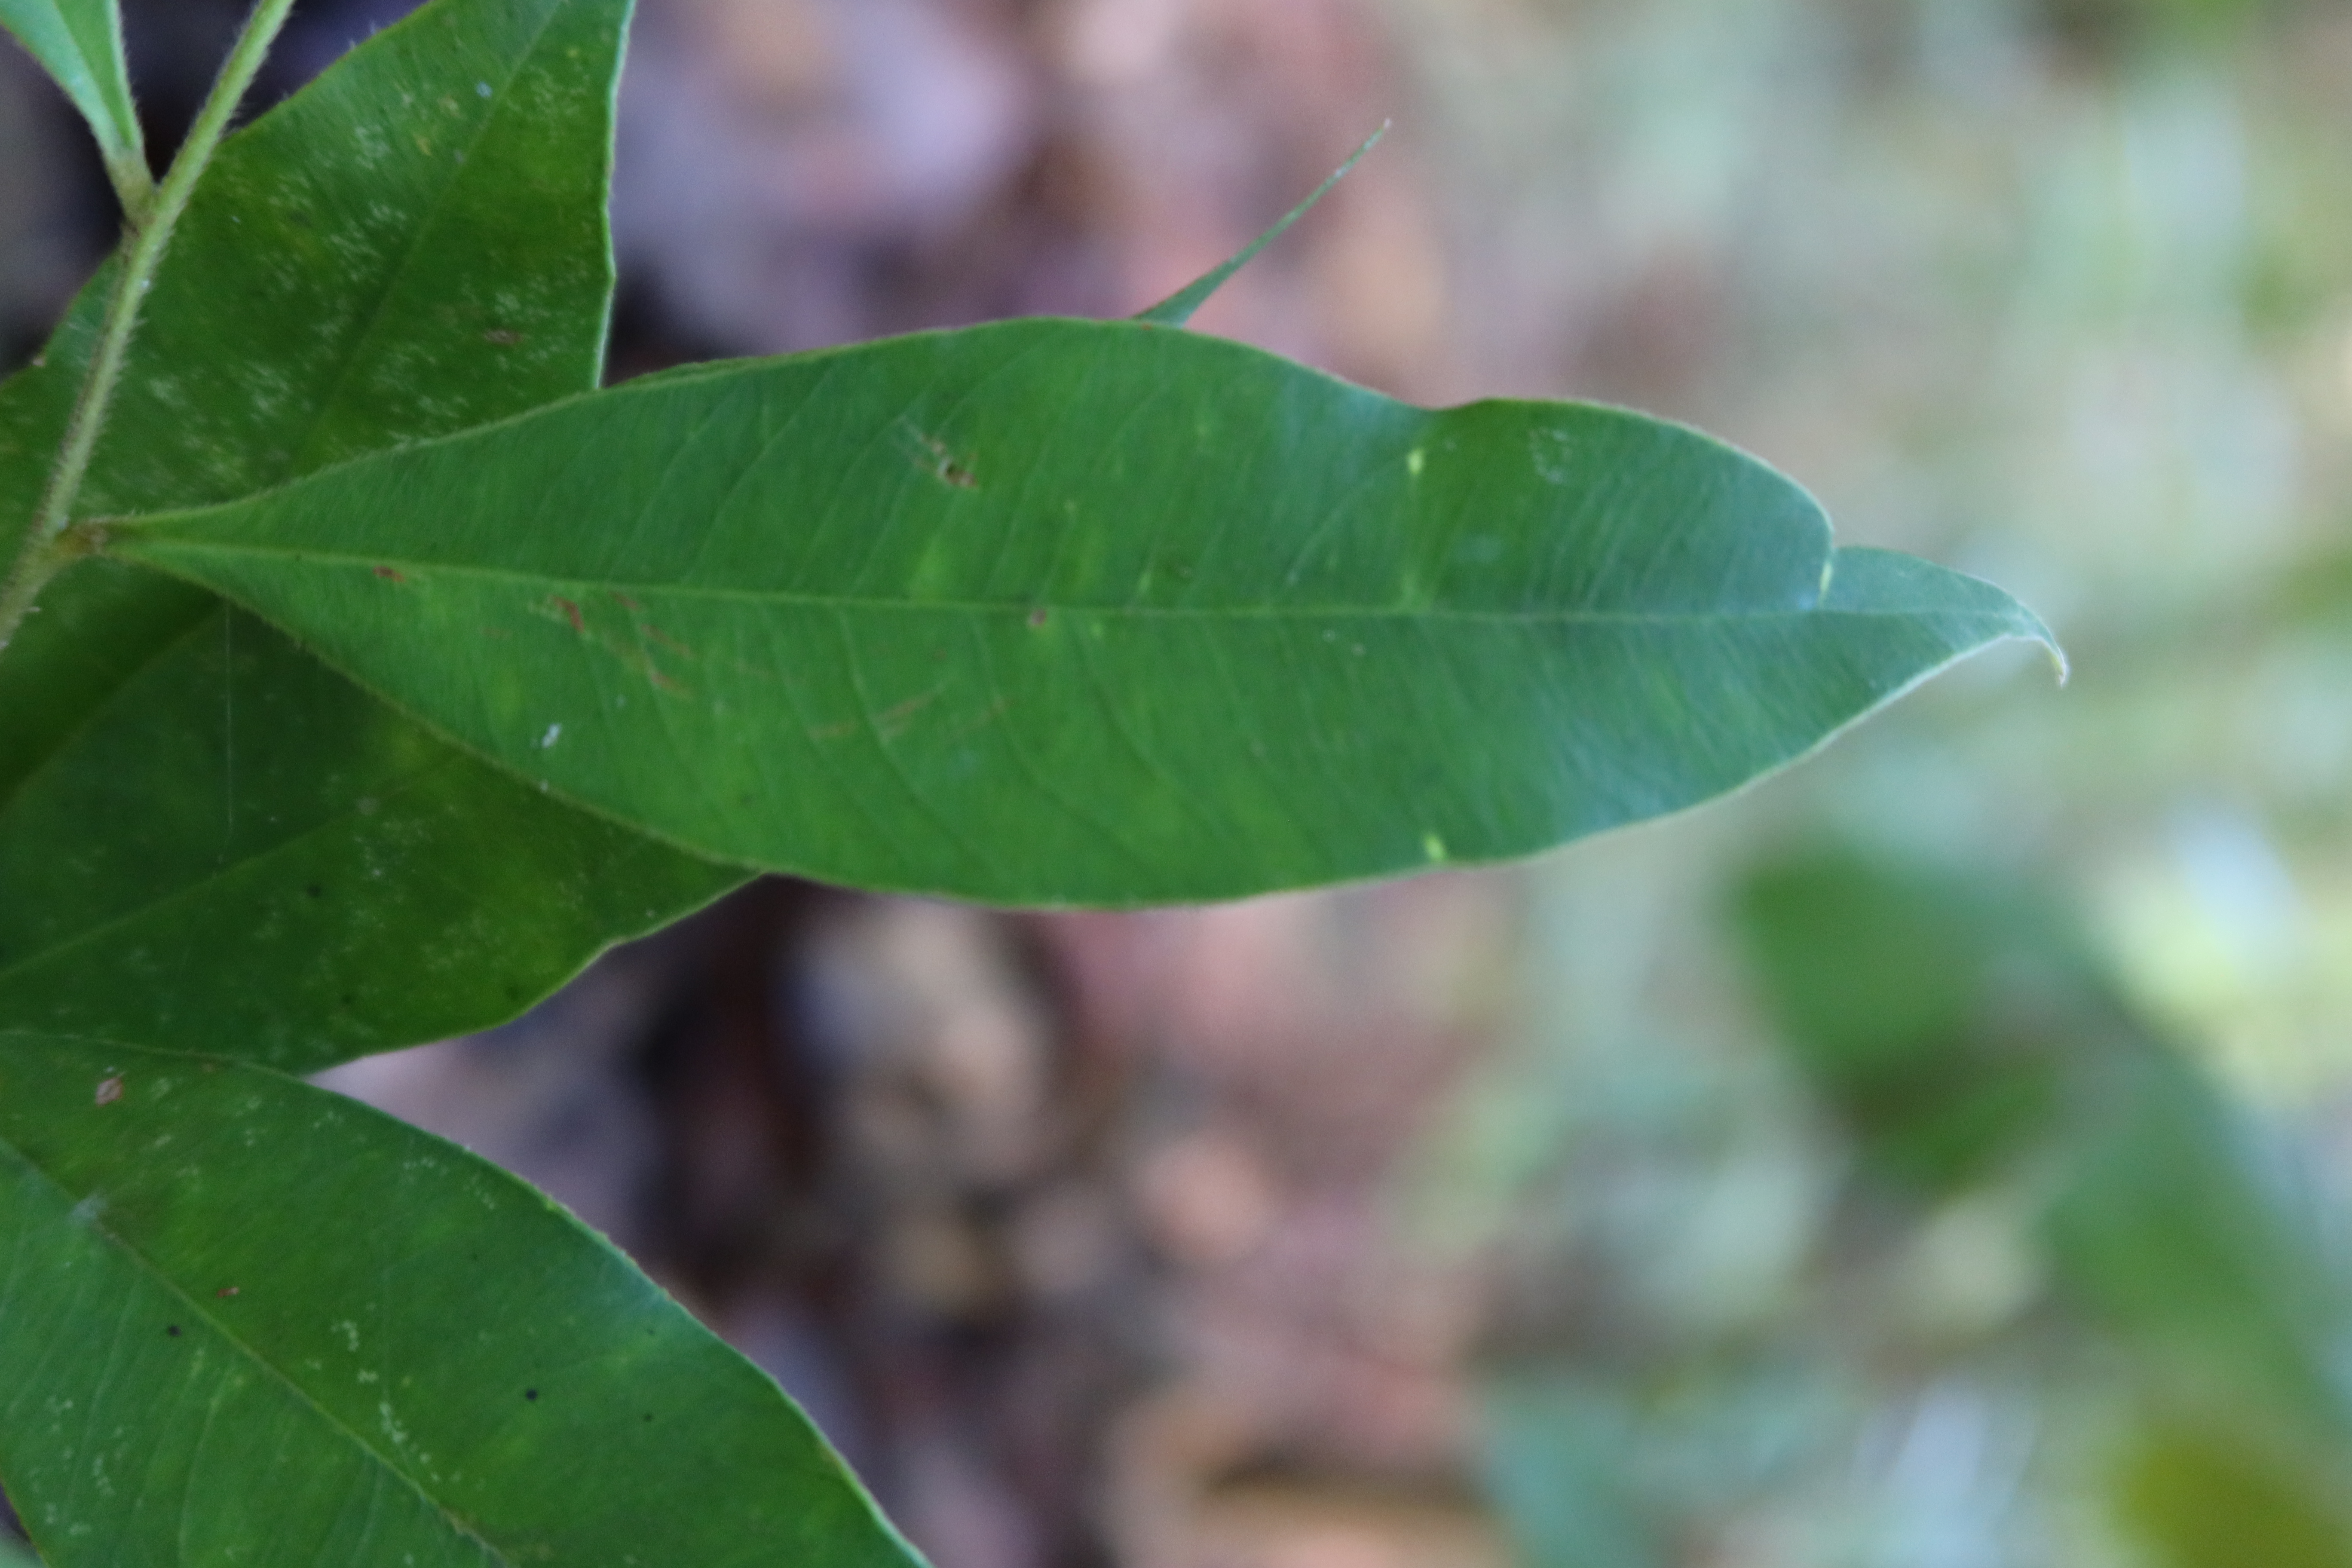
Label: Brown spots